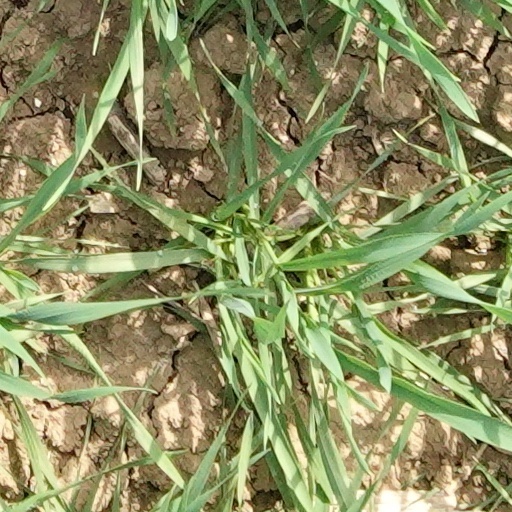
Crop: wheat